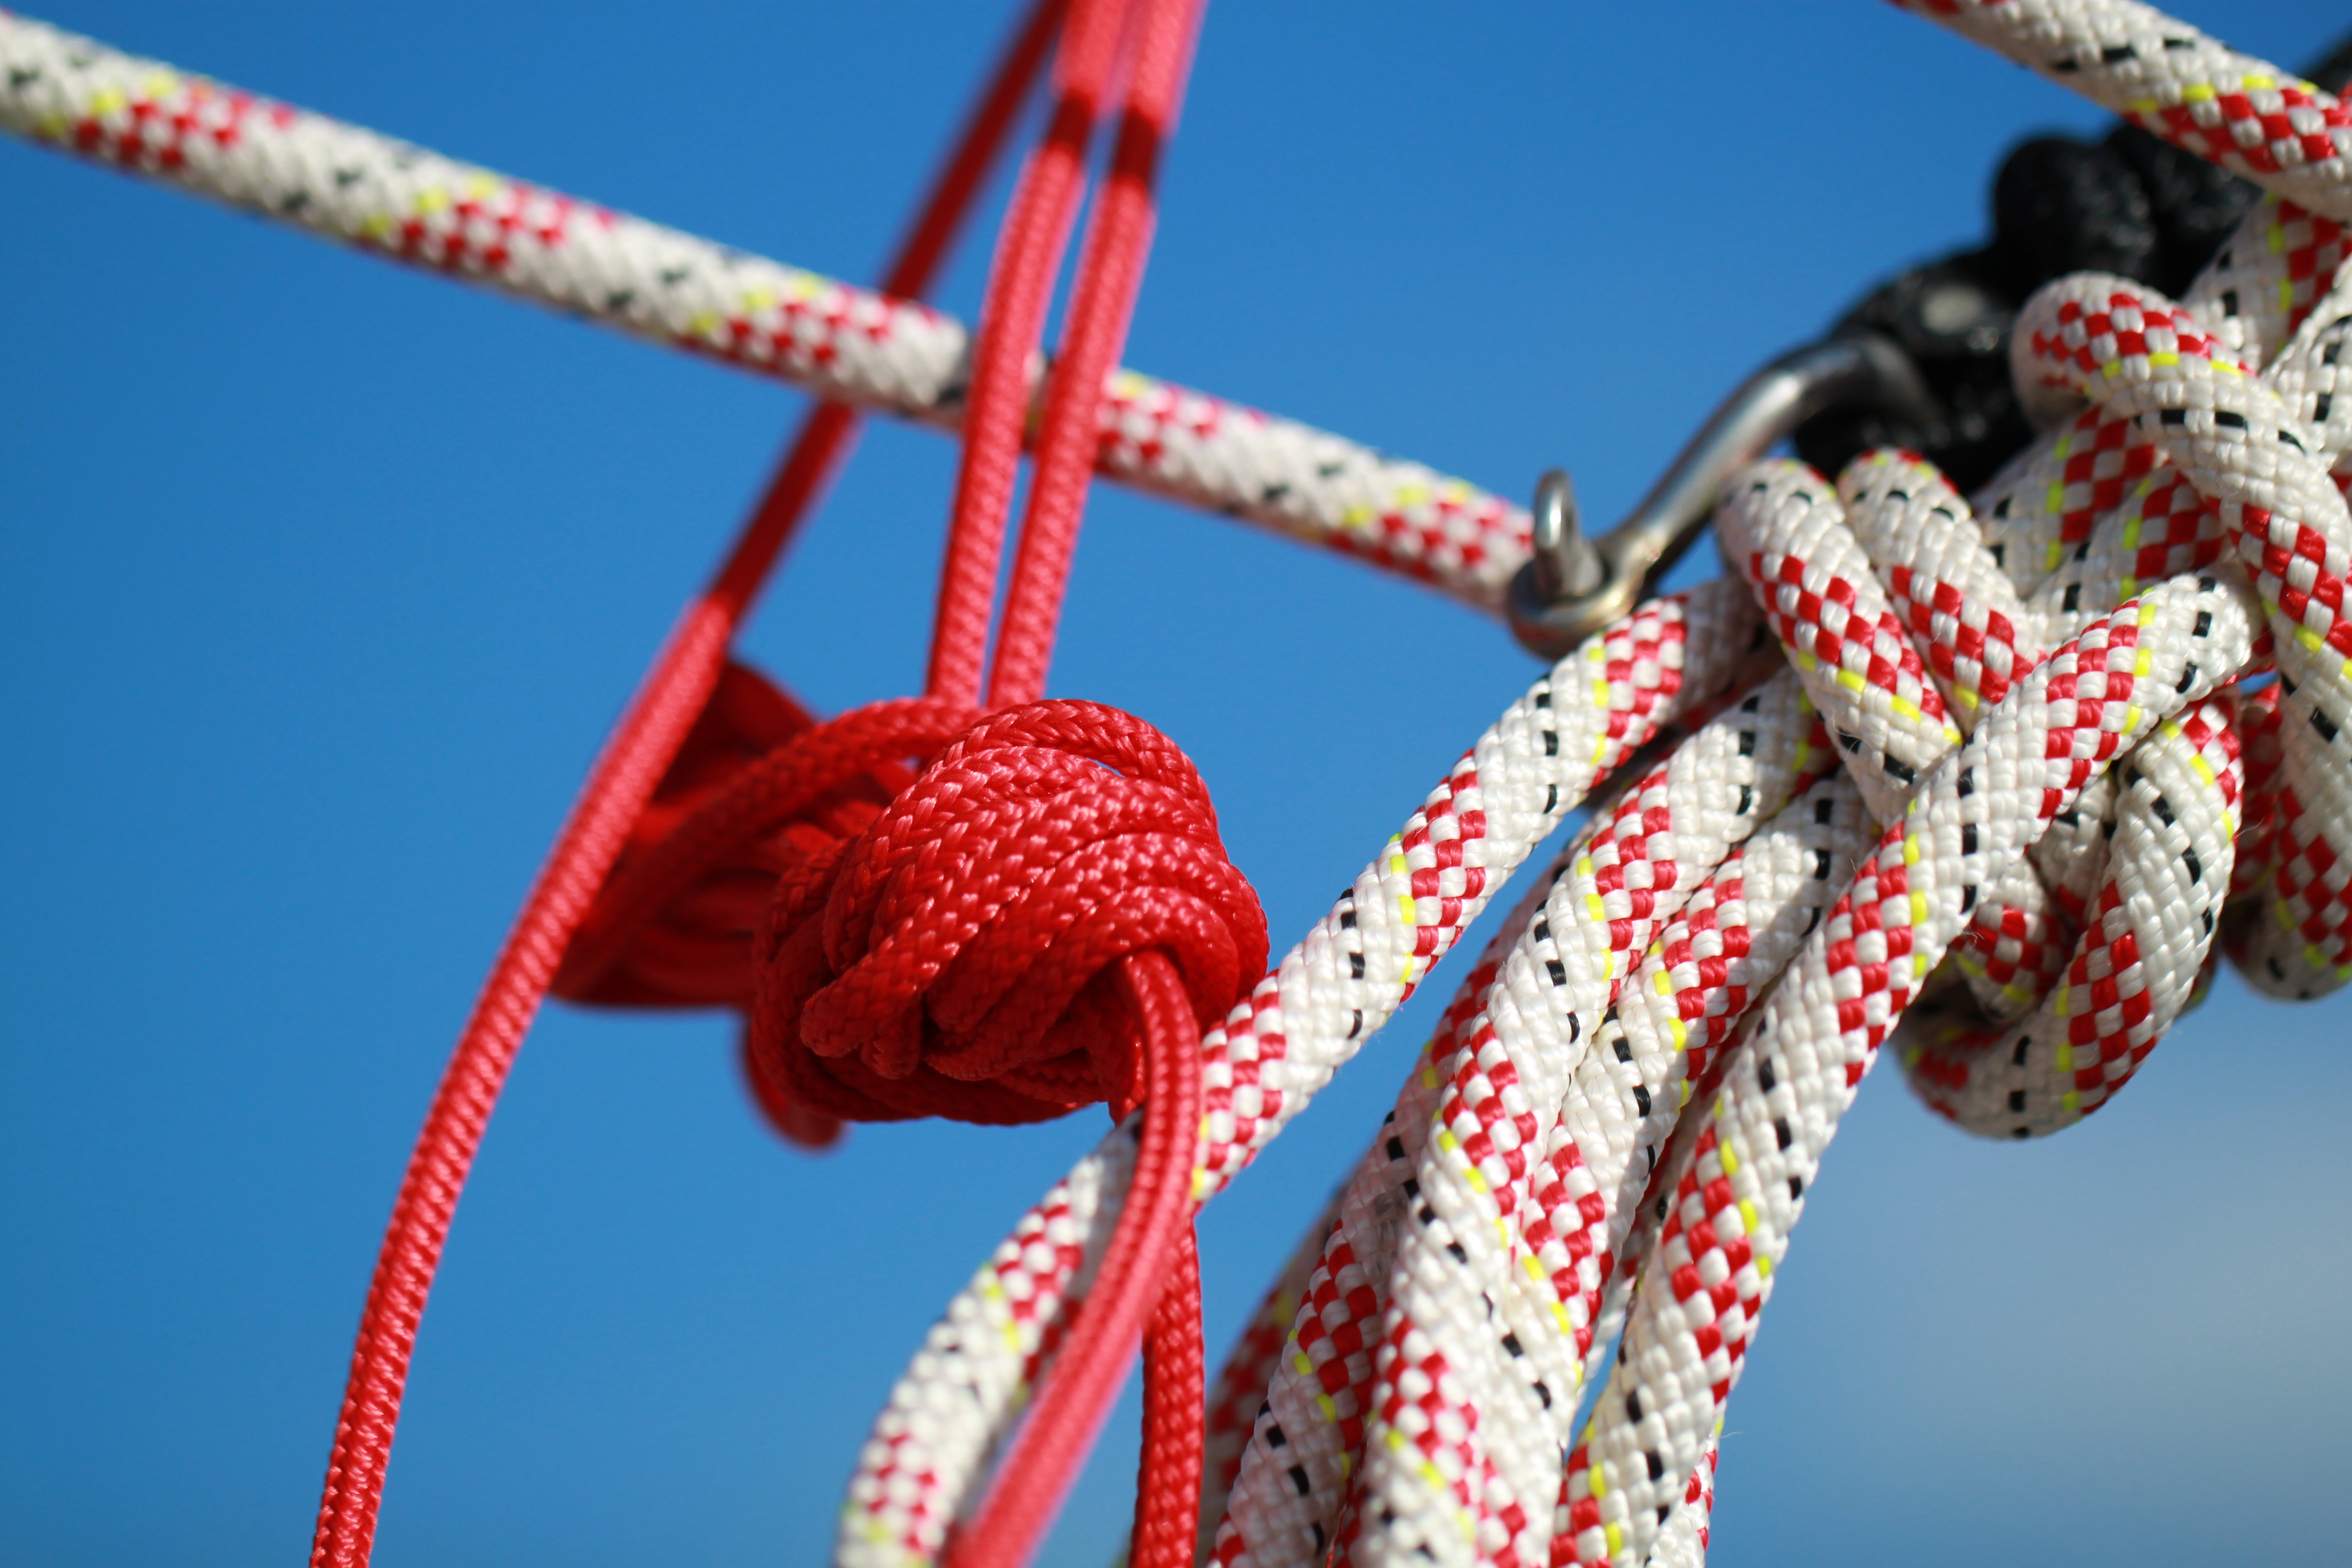
dew, rope, sky, technology, flower, raindrop, ship, red, color, blue, port, colorful, close, leash, azure, accessories, thaw, maritime, ropes, knot, woven, sky blue, cordage, ship traffic jams, ship accessories, knotted, colorful ropes